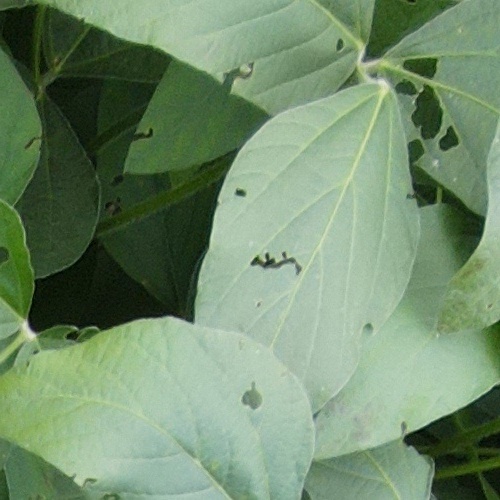
Label: Caterpillar